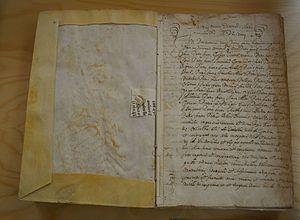
Llocnou de Sant Jeroni, en valencien et officiellement, est une commune d'Espagne de la province de Valence dans la Communauté valencienne. Elle est située dans la comarque de la Safor et dans la zone à prédominance linguistique valencienne.